List of beaches in Chicago

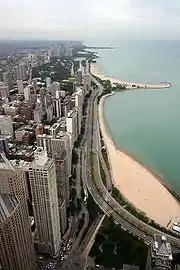
Looking north, Oak Street Beach (bottom right) and North Ave Beach viewed from above

The beach house resembles an ocean liner and contains bike and sports equipment rental, a bar and restaurant (Castaways), concession stand, a lifeguard station, and restrooms.